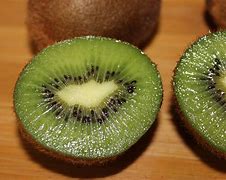
Label: Kiwi